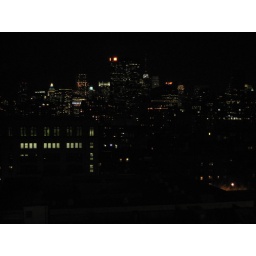
A view of midtown Manhattan from the balcony of the 8th floor of Google's office in Chelsea.